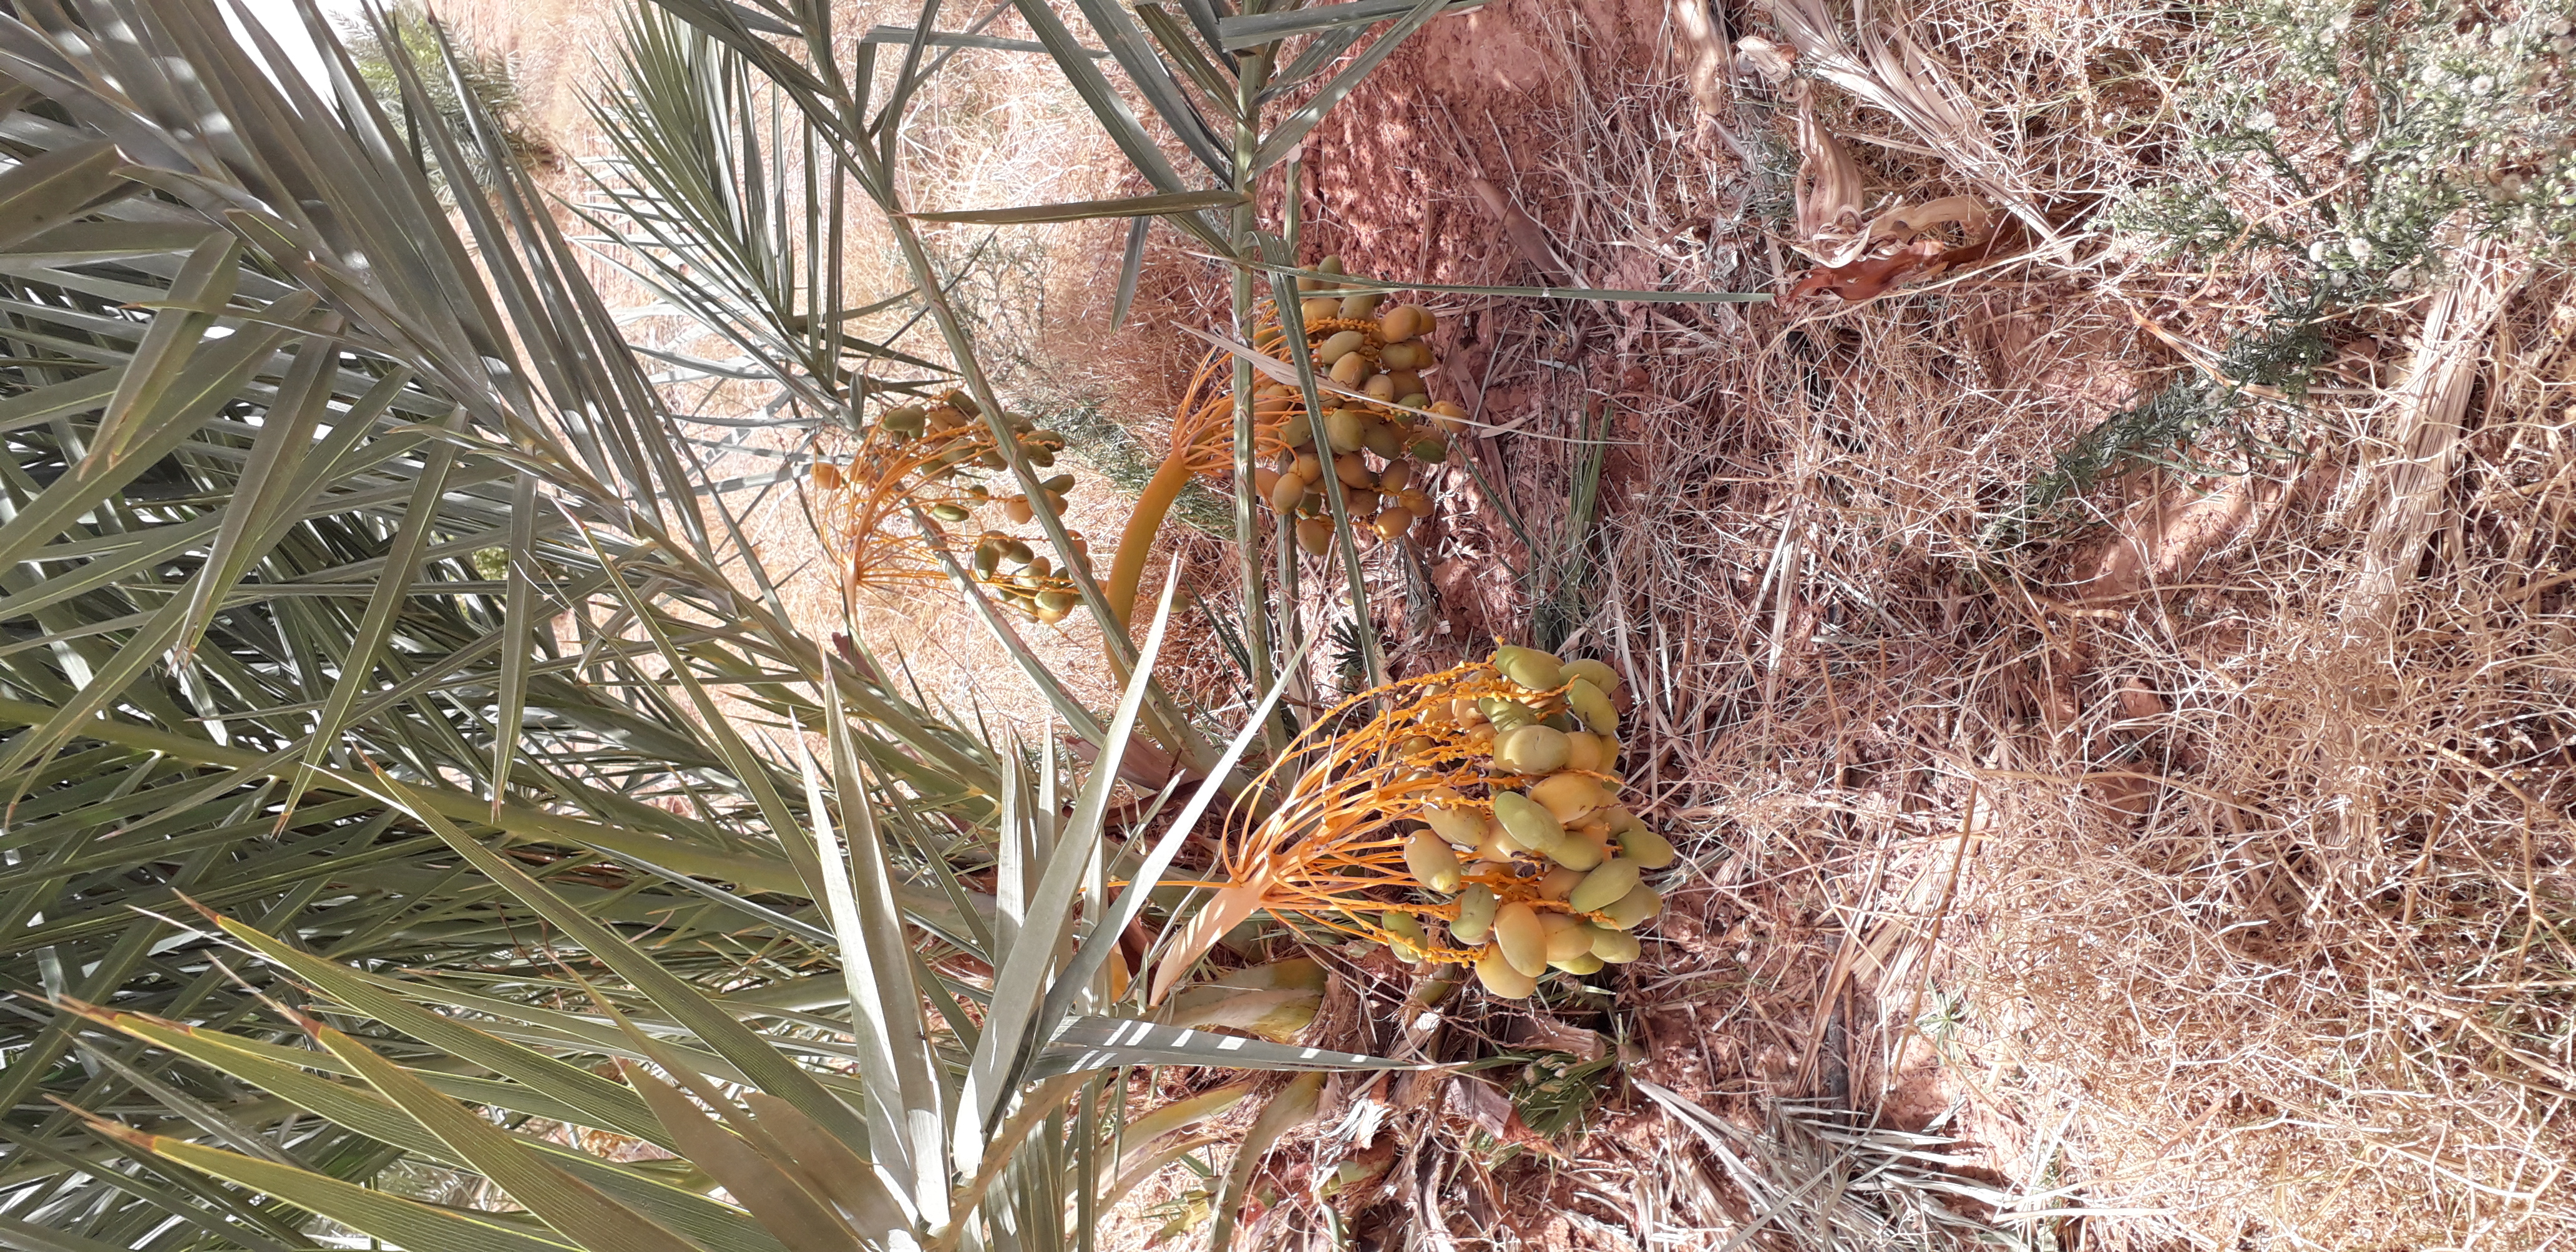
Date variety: Boumajhoul